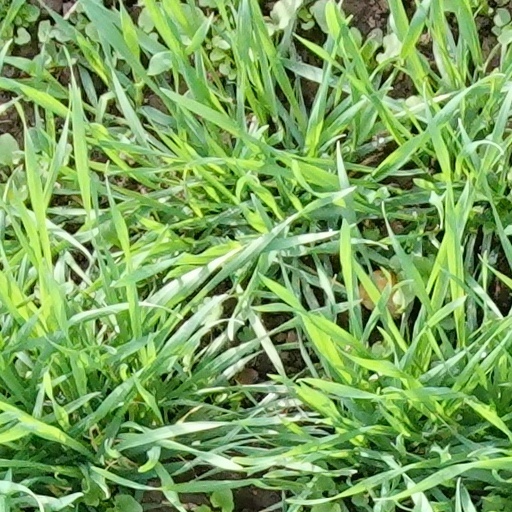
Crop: wheat